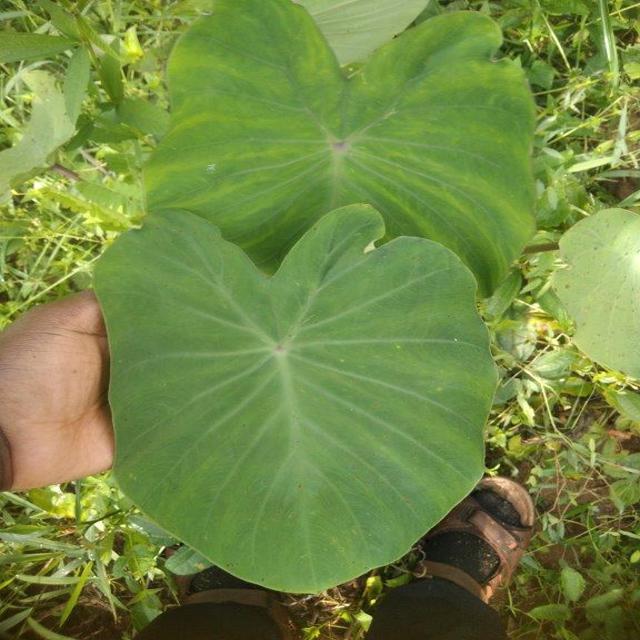
Label: Healthy